Valérie Pécresse

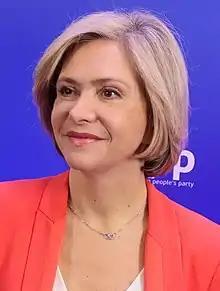
Pécresse in 2022

Valérie Anne Émilie Pécresse (née Roux ; 14 July 1967) is a French politician who has been the President of the Regional Council of Île-de-France since 2015. A member of The Republicans, she previously served as Minister of Higher Education and Research from 2007 to 2011 and Minister of the Budget and Government Spokeswoman from 2011 to 2012 under Prime Minister François Fillon. Pécresse represented the 2nd constituency of Yvelines in the National Assembly from 2002 to 2007 and again from 2012 until 2016.